Luboń

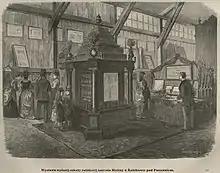
College of Agriculture in Żabikowo in the 1870s

Since 1856 a railway line connecting Poznań with Wrocław ran through present-day Luboń. In 1870, a College of Agriculture ("Wyższa Szkoła Rolnicza") was established in Żabikowo, as a Polish college, and was forced to close in 1876 as a result of Anti-Polish policies of the German authorities. From 1871 part of Germany, the Germans located new factories in Luboń and initiated German colonization after 1905 in order to change its ethnic composition. After World War I Poland regained independence in 1918 and Luboń was reintegrated with Poland.